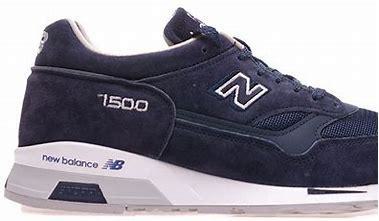
Brand: New
Model: Balance 1500